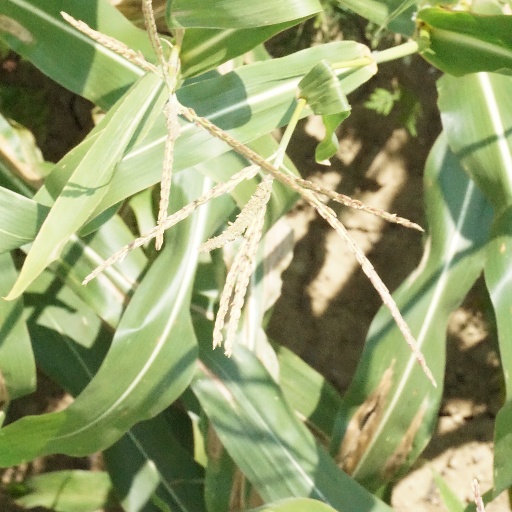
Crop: maize; corn